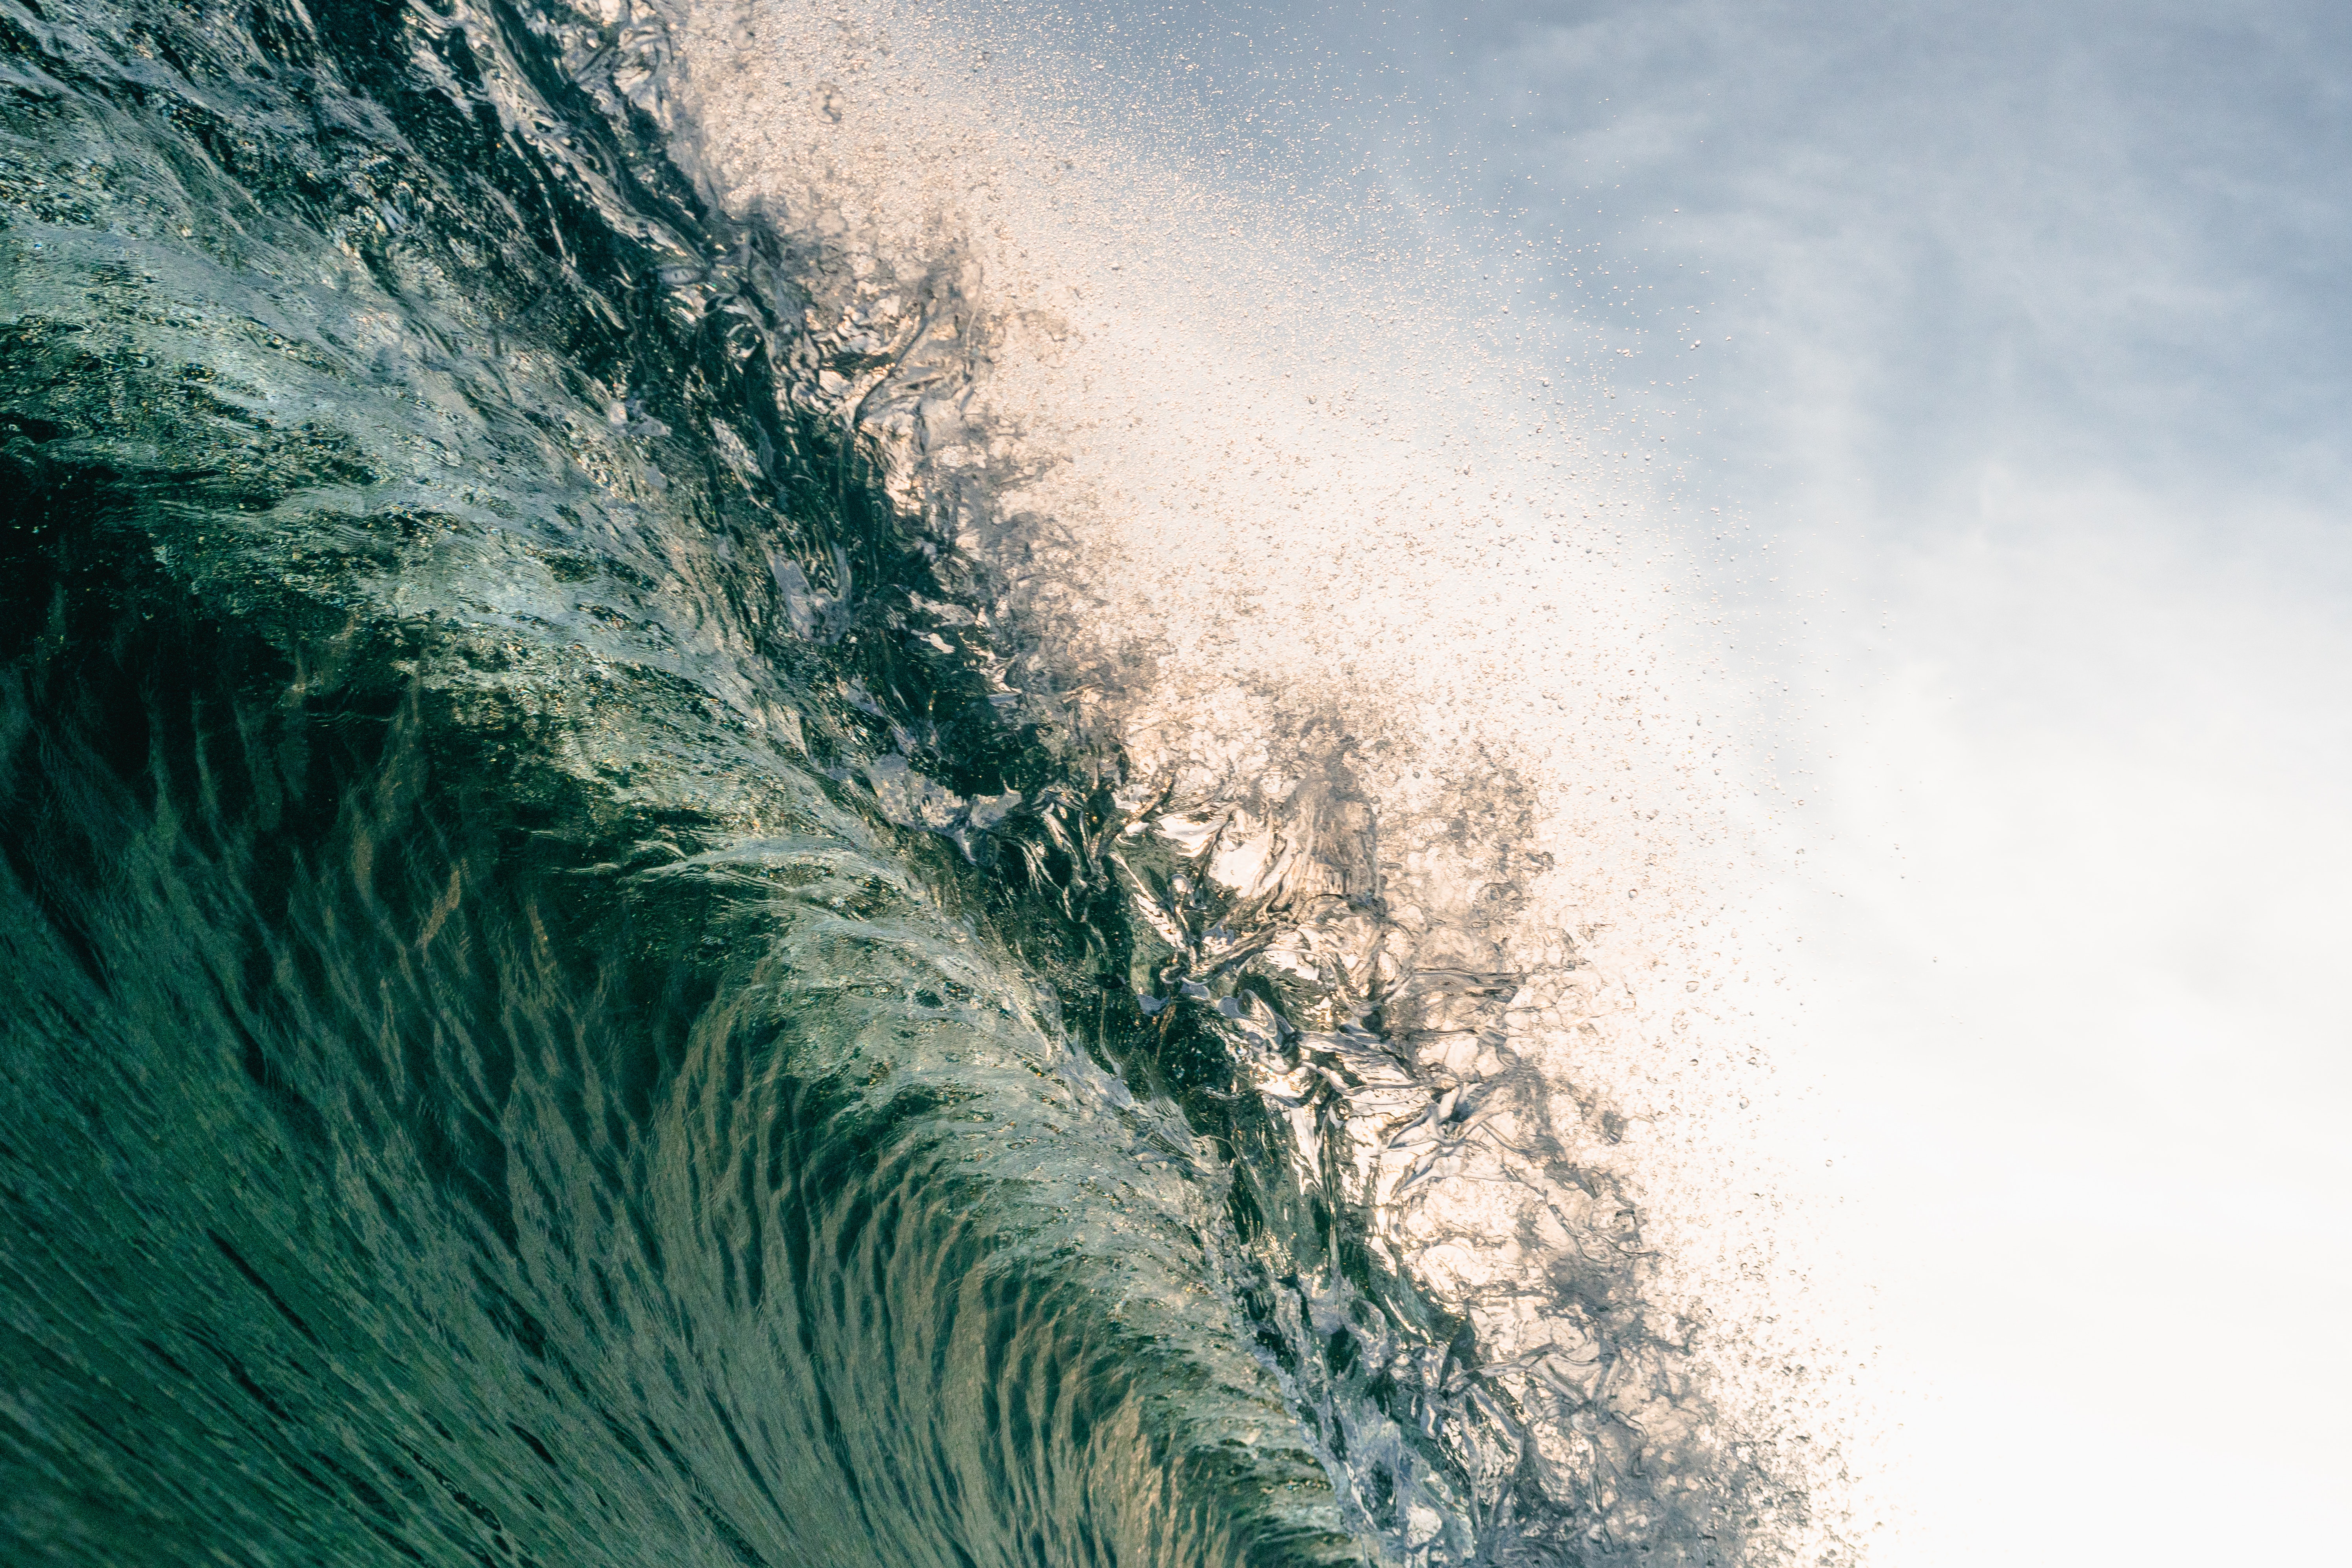
water, wave, green, wind wave, sky, close up, sea, ocean, photography, geological phenomenon, space